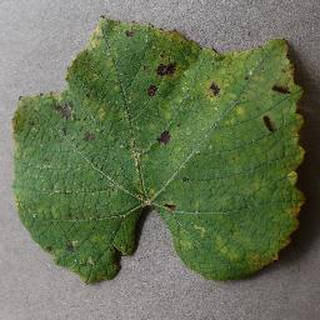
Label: grape_leaf_blight